Bowery

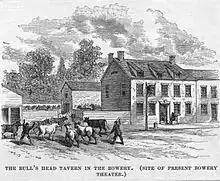
The Bull's Head Tavern in the Bowery, 1801 –

The Bull's Head Tavern was noted for George Washington's having stopped there for refreshment before riding down to the waterfront to witness the departure of British troops in 1783. Leading to the Post Road, the main route to Boston, the Bowery rivaled Broadway as a thoroughfare; as late as 1869, when it had gained the "reputation of cheap trade, without being disreputable" it was still "the second principal street of the city".